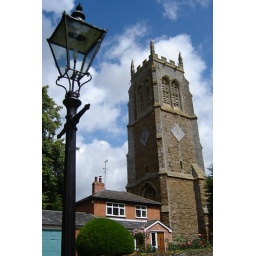
The church towers over the village but is not easy to photograph. Gosh what a tall lamp post!!!